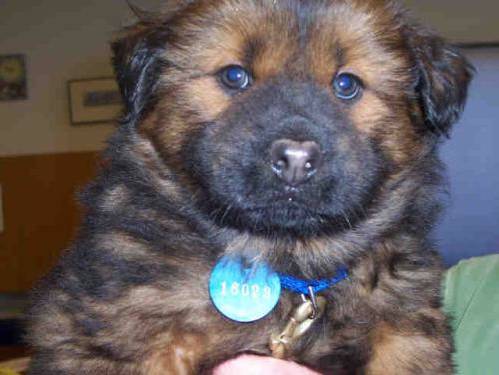
Label: dog